A State of Mind (film)

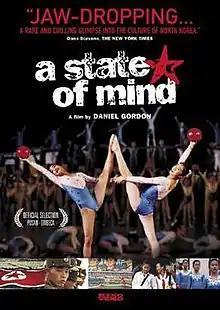

A State of Mind is a 2004 documentary film directed by Daniel Gordon, who is known for his documentaries on sports and North Korea, and produced by Nicholas Bonner. It follows two North Korean child gymnasts and their families for over eight months during training for the 2003 Pyongyang mass games. The film won two awards at the North Korean Pyongyang International Film Festival in 2004 and was shown at 11 other film festivals worldwide before being released in a theatrical run in 2005.